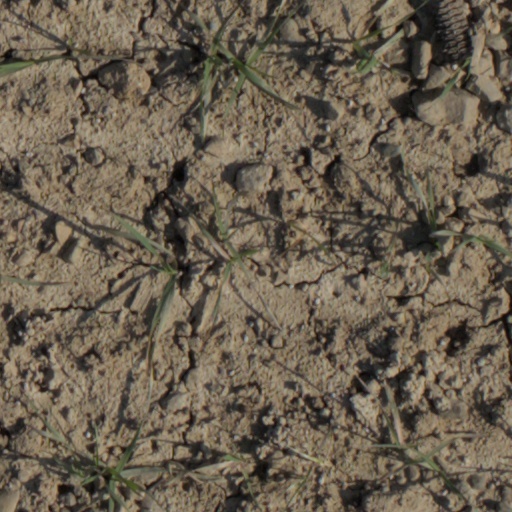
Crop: wheat